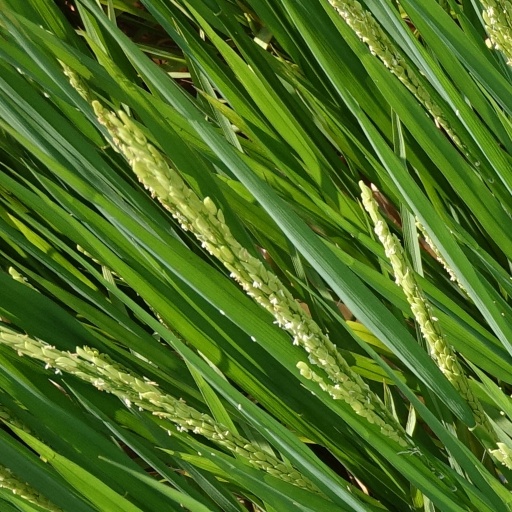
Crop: rice